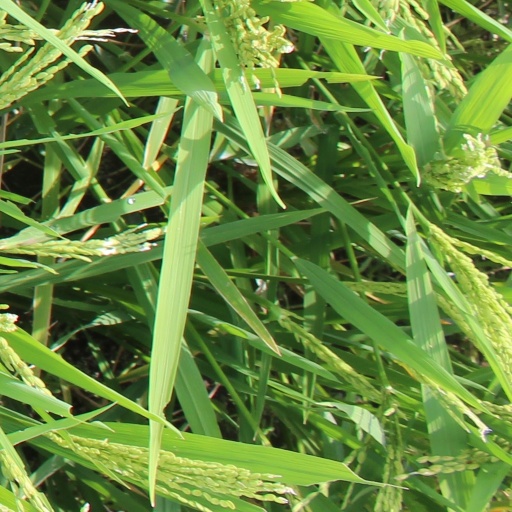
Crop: rice